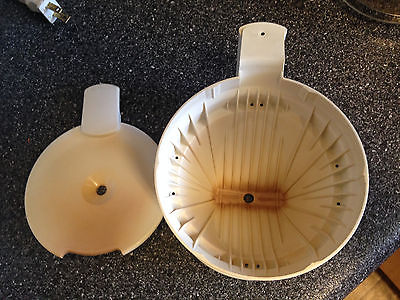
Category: coffee maker